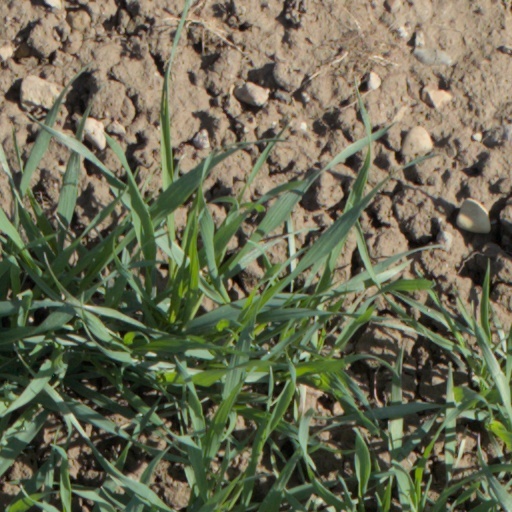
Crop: wheat